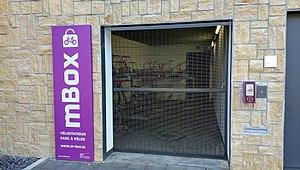
Une mKaart est une carte à puce sans contact, utilisant la technologie RFID ou plus précisément NFC, qui sert de support pour l'ensemble des titres occasionnels et abonnements sur les réseaux CFL, Luxtram, RGTR, AVL et TICE, les cinq réseaux de transport en commun au Luxembourg. Sa mise en œuvre est supervisée par l'État luxembourgeois à travers le Verkéiersverbond.